Nelson River Hydroelectric Project

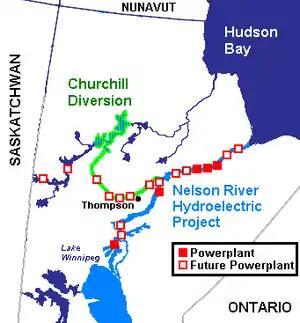
Powerplants (existing and planned) of the Nelson River Hydroelectric Project, Manitoba, Canada (2006). The Churchill Diversion diverts part of the Churchill at South Indian Lake south into the Rat River branch of the Burntwood River.

The Nelson River Hydroelectric Project refers to the construction of a series of dams and hydroelectric power plants on the Nelson River in Northern Manitoba, Canada. The project began to take shape in the late 1950s, with the planning and construction of the Kelsey dam and hydroelectric power station, and later was expanded to include the diversion of the upper Churchill River into the Nelson River and the transformation of Lake Winnipeg, the world's 11th largest freshwater lake, into a hydroelectric reservoir. The project is owned and operated by Manitoba Hydro, the electrical utility in the province.